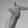
ASL letter: T